Hampton, Iowa

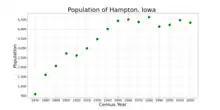
The population of Hampton, Iowa, over time

Hampton was established in 1856 and named after Hampton, New Hampshire. The town's early growth was tied to its location along key transportation routes in northern Iowa and its designation as the county seat of Franklin County.